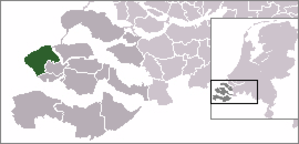
Veere
Veere er en kommune og en by, beliggende på øen Walcheren i den sydlige provins Zeeland i Nederlandene.